Karl Marx

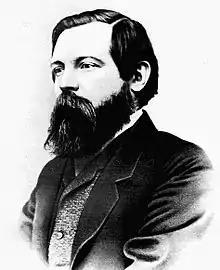
Friedrich Engels, whom Marx met in 1844; the two became lifelong friends and collaborators.

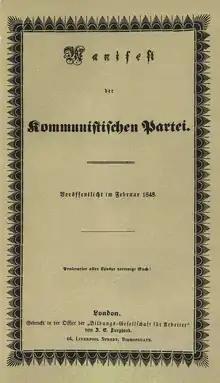
The first edition of "The Manifesto of the Communist Party", published in German in 1848

By 1837, Marx had completed a short novel, "Scorpion and Felix"; a drama, "Oulanem"; and a number of love poems dedicated to his wife. None of this early work was published during his lifetime. The love poems were published posthumously in the "Collected Works of Karl Marx and Frederick Engels: Volume 1". Marx soon abandoned fiction for other pursuits, including the study of English and Italian, art history and the translation of Latin classics. He began co-operating with Bruno Bauer on editing Hegel's "Philosophy of Religion" in 1840. Marx was also engaged in writing his doctoral thesis, "The Difference Between the Democritean and Epicurean Philosophy of Nature", which he completed in 1841. It was described as "a daring and original piece of work in which Marx set out to show that theology must yield to the superior wisdom of philosophy". The essay was controversial, particularly among the conservative professors at the University of Berlin. Marx decided instead to submit his thesis to the more liberal University of Jena, whose faculty awarded him his Ph.D. in April 1841. As Marx and Bauer were both atheists, in March 1841 they began plans for a journal entitled ("Atheistic Archives"), but it never came to fruition. In July, Marx and Bauer took a trip to Bonn from Berlin. There they scandalised their class by getting drunk, laughing in church and galloping through the streets on donkeys.